Bayt 'Itab

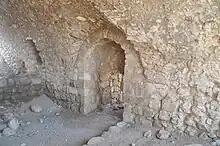
Crusader ruins at Bayt Itab.

In the mid-12th century, Bayt ʿIṭāb hosted an impressive "", or fortified hall house, in the ancient centre of the modern village, that is thought to have served as the residence of Johannes Gothman, a Frankish crusader knight. The building had two stories, both vaulted; the ground floor entrance was protected by a slit-machicolation and had stairs leading to the basement and upper floor.